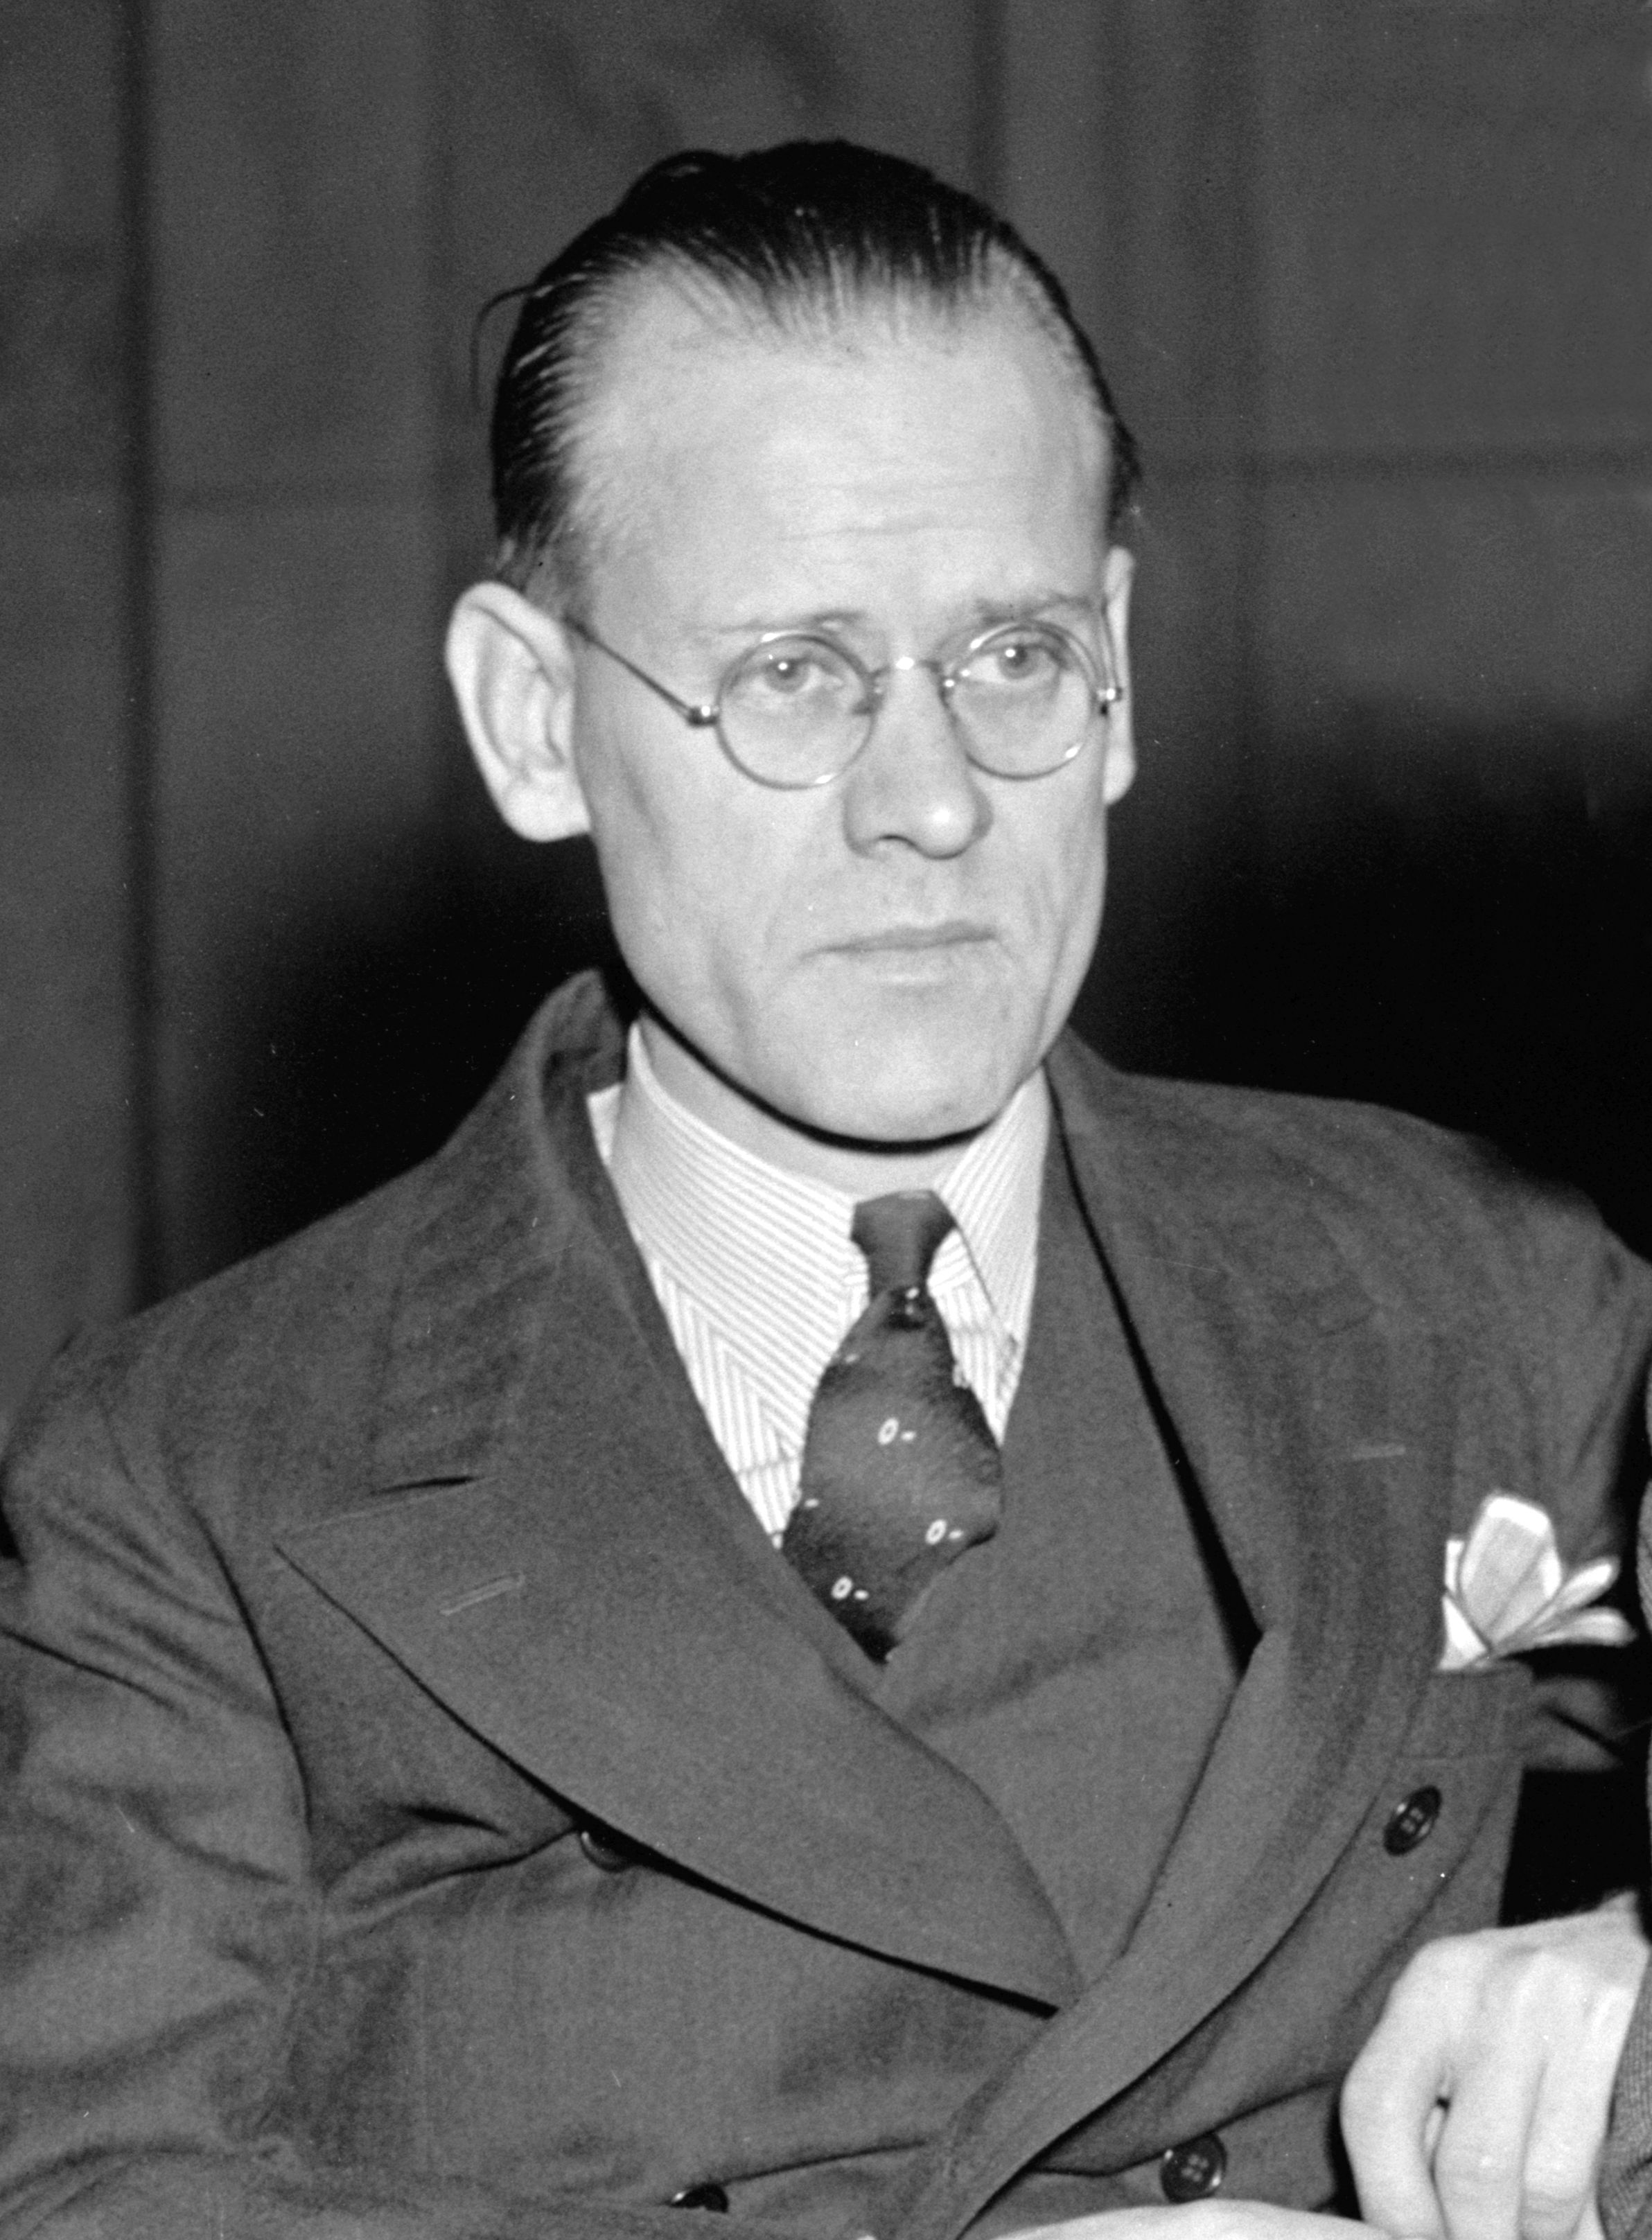
ฉบับร่าง:ฟิโล ฟาร์นสเวิร์ธ

| birth_name = ฟิโล เทย์เลอร์ ฟาร์นสเวิร์ธ
| image = Philo T Farnsworth.jpg
| caption = ฟาร์นสเวิร์ธในปี 1939
| birth_place = Beaver, Utah, U.S.
| death_date = (aged 64)
| death_place = Holladay, Utah, U.S.
| resting_place = Provo City Cemetery, Provo, Utah, U.S.
| employer = Philco, Farnsworth Television and Radio Corporation, International Telephone and Telegraph
| known_for = ผู้ประดิษฐ์โทรทัศน์อิเล็กทรอนิกส์เต็มรูปแบบเครื่องแรก
| spouse = เอลมา การ์ดเนอร์ (1908–2006)
| children = ลูกชาย 4 คน
| relatives = แอกเนส แอน ฟาร์นสเวิร์ธ (sister)
ฟิโล เทย์เลอร์ ฟาร์นสเวิร์ธ (; 19 สิงหาคม 1906 – 11 มีนาคม 1971) เป็นนักประดิษฐ์ชาวอเมริกันและผู้บุกเบิกโทรทัศน์Obituary "Variety Obituaries|Variety", March 17, 1971, p. 79. ผู้มีบทบาทสำคัญในการพัฒนาเทคโนโลยีโทรทัศน์อิเล็กทรอนิกส์ ผลงานของเขาวางรากฐานให้กับระบบวิดีโอที่ใช้ชมกันอยู่ในปัจจุบัน เขามีชื่อเสียงโด่งดังจากการประดิษฐ์ หลอดภาพดิสเซคเตอร์ (image dissector) อุปกรณ์รับภาพอิเล็กทรอนิกส์ตัวแรกของโลกในปี 1927 นวัตกรรมนี้ถือเป็นรากฐานสำคัญของระบบโทรทัศน์สมัยใหม่ที่ใช้กันทุกวันนี้ นอกจากนี้ ฟาร์นสเวิร์ธยังเป็นผู้พัฒนาระบบโทรทัศน์อิเล็กทรอนิกส์แบบสมบูรณ์อีกด้วย" New Television System Uses 'Magnetic Lens'". "Popular Mechanics", Dec. 1934, p. 838–839. Burns, R. W. (1998), "Television: An international history of the formative years". IET History of Technology Series, 22. London: The Institution of Engineering and Technology (IET), p. 370. . ฟาร์นสเวิร์ธพัฒนาระบบโทรทัศน์พร้อมเครื่องรับและกล้อง ซึ่งเขาผลิตเชิงพาณิชย์ผ่าน Farnsworth Television and Radio Corporation ตั้งแต่ปี 1938 ถึง 1951 ในเมืองฟอร์ตเวย์น รัฐอินดีแอนา
== อ้างอิง ==